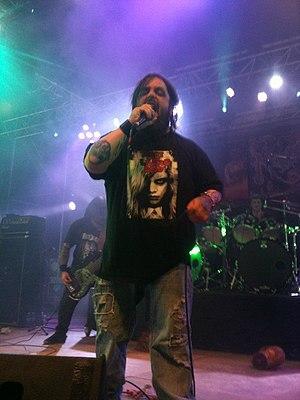
Necrophagia est un groupe de death metal américain, originaire de Wellsville, dans l'Ohio. Formé en 1983, le groupe est considéré comme l'un des pionniers du genre.